2015 6 Hours of Nürburgring

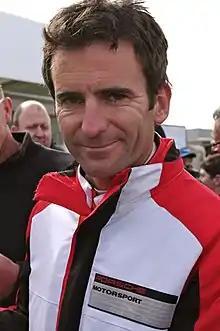
Romain Dumas "(pictured in 2014)" helped clinch the No. 18 Porsche's second consecutive pole position of 2015.

Saturday's afternoon qualification session was divided into two groups lasting 20 minutes each. Cars in LMGTE Pro and AM were sent out first and, after a five-minute interval, LMP1 and LMP2 vehicles drove onto the track. All cars were required to be driven by two participants for one timed lap each, with the starting order determined by the competitors' fastest average times. The fastest qualifier was awarded one point towards the Drivers' and Manufacturers' Championships. Lieb and Bernhard immediately put the two Porsches with their lap times in the low one minute and 36 second range and the Audis of Oliver Jarvis and Fässler followed in the next two positions. Webber was delayed by slower traffic on his opening lap but recovered to improve the No. 17 car's average lap time to put it on top. Shortly after, Dumas improved to maintain Porsche's 100% pole position record and took the No. 18 car's second consecutive pole position of 2015 with a two-lap average time of 1 minute and 36.473 seconds.